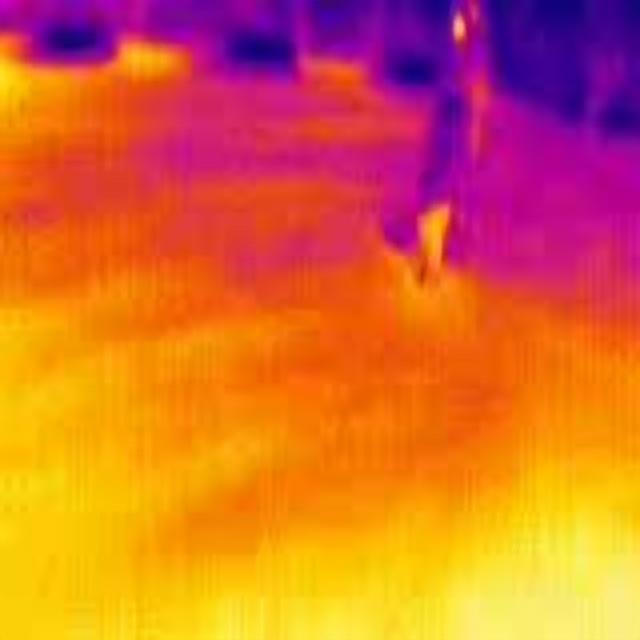
Detected objects:
label: person